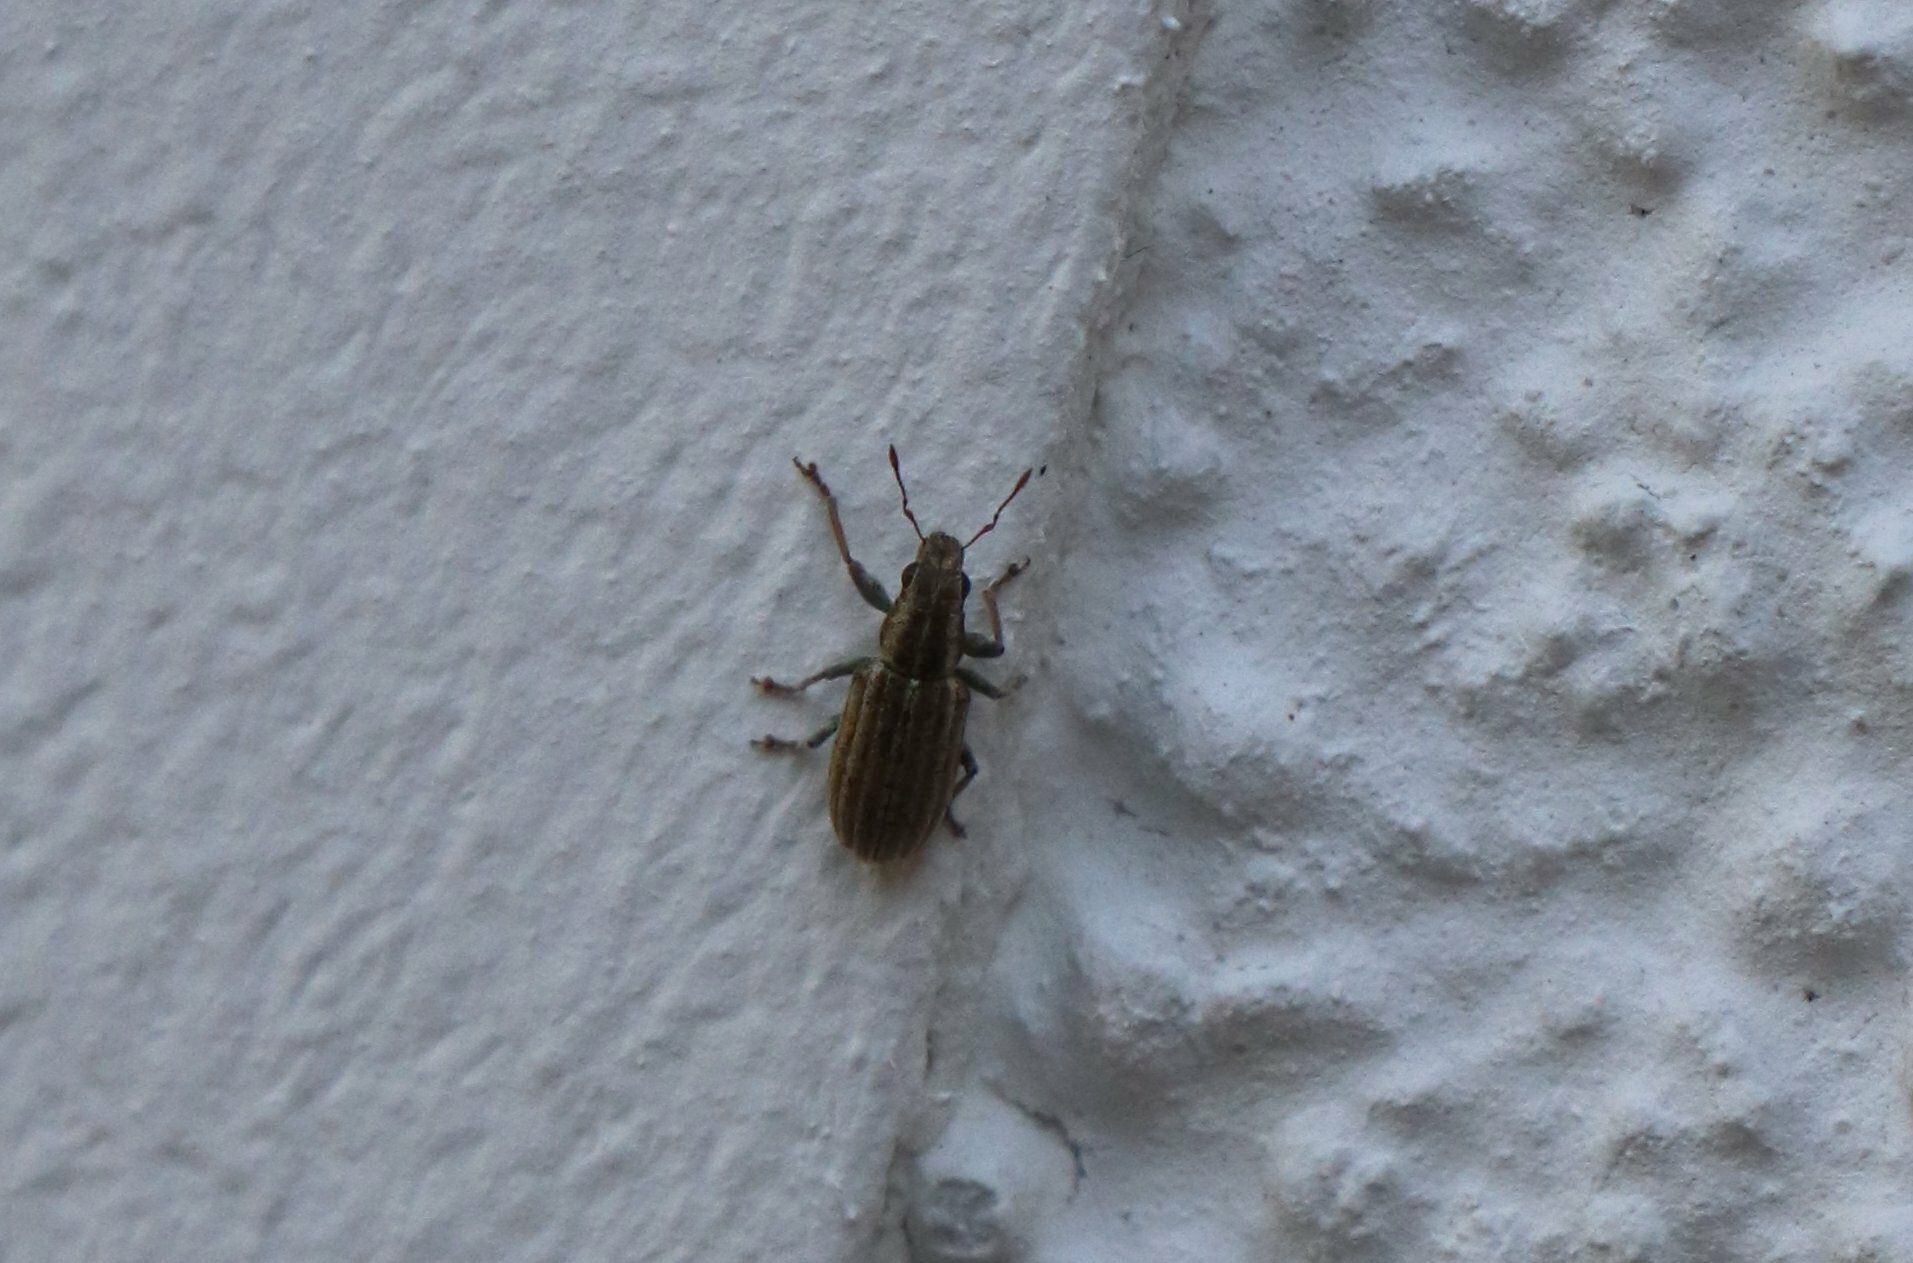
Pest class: pea_leaf_weevil